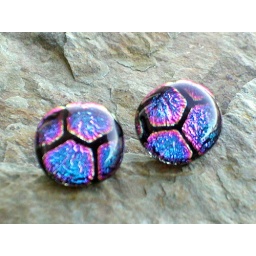
Willowglass' dichroic glass earrings on sterling silver earwires in pink and blue on black